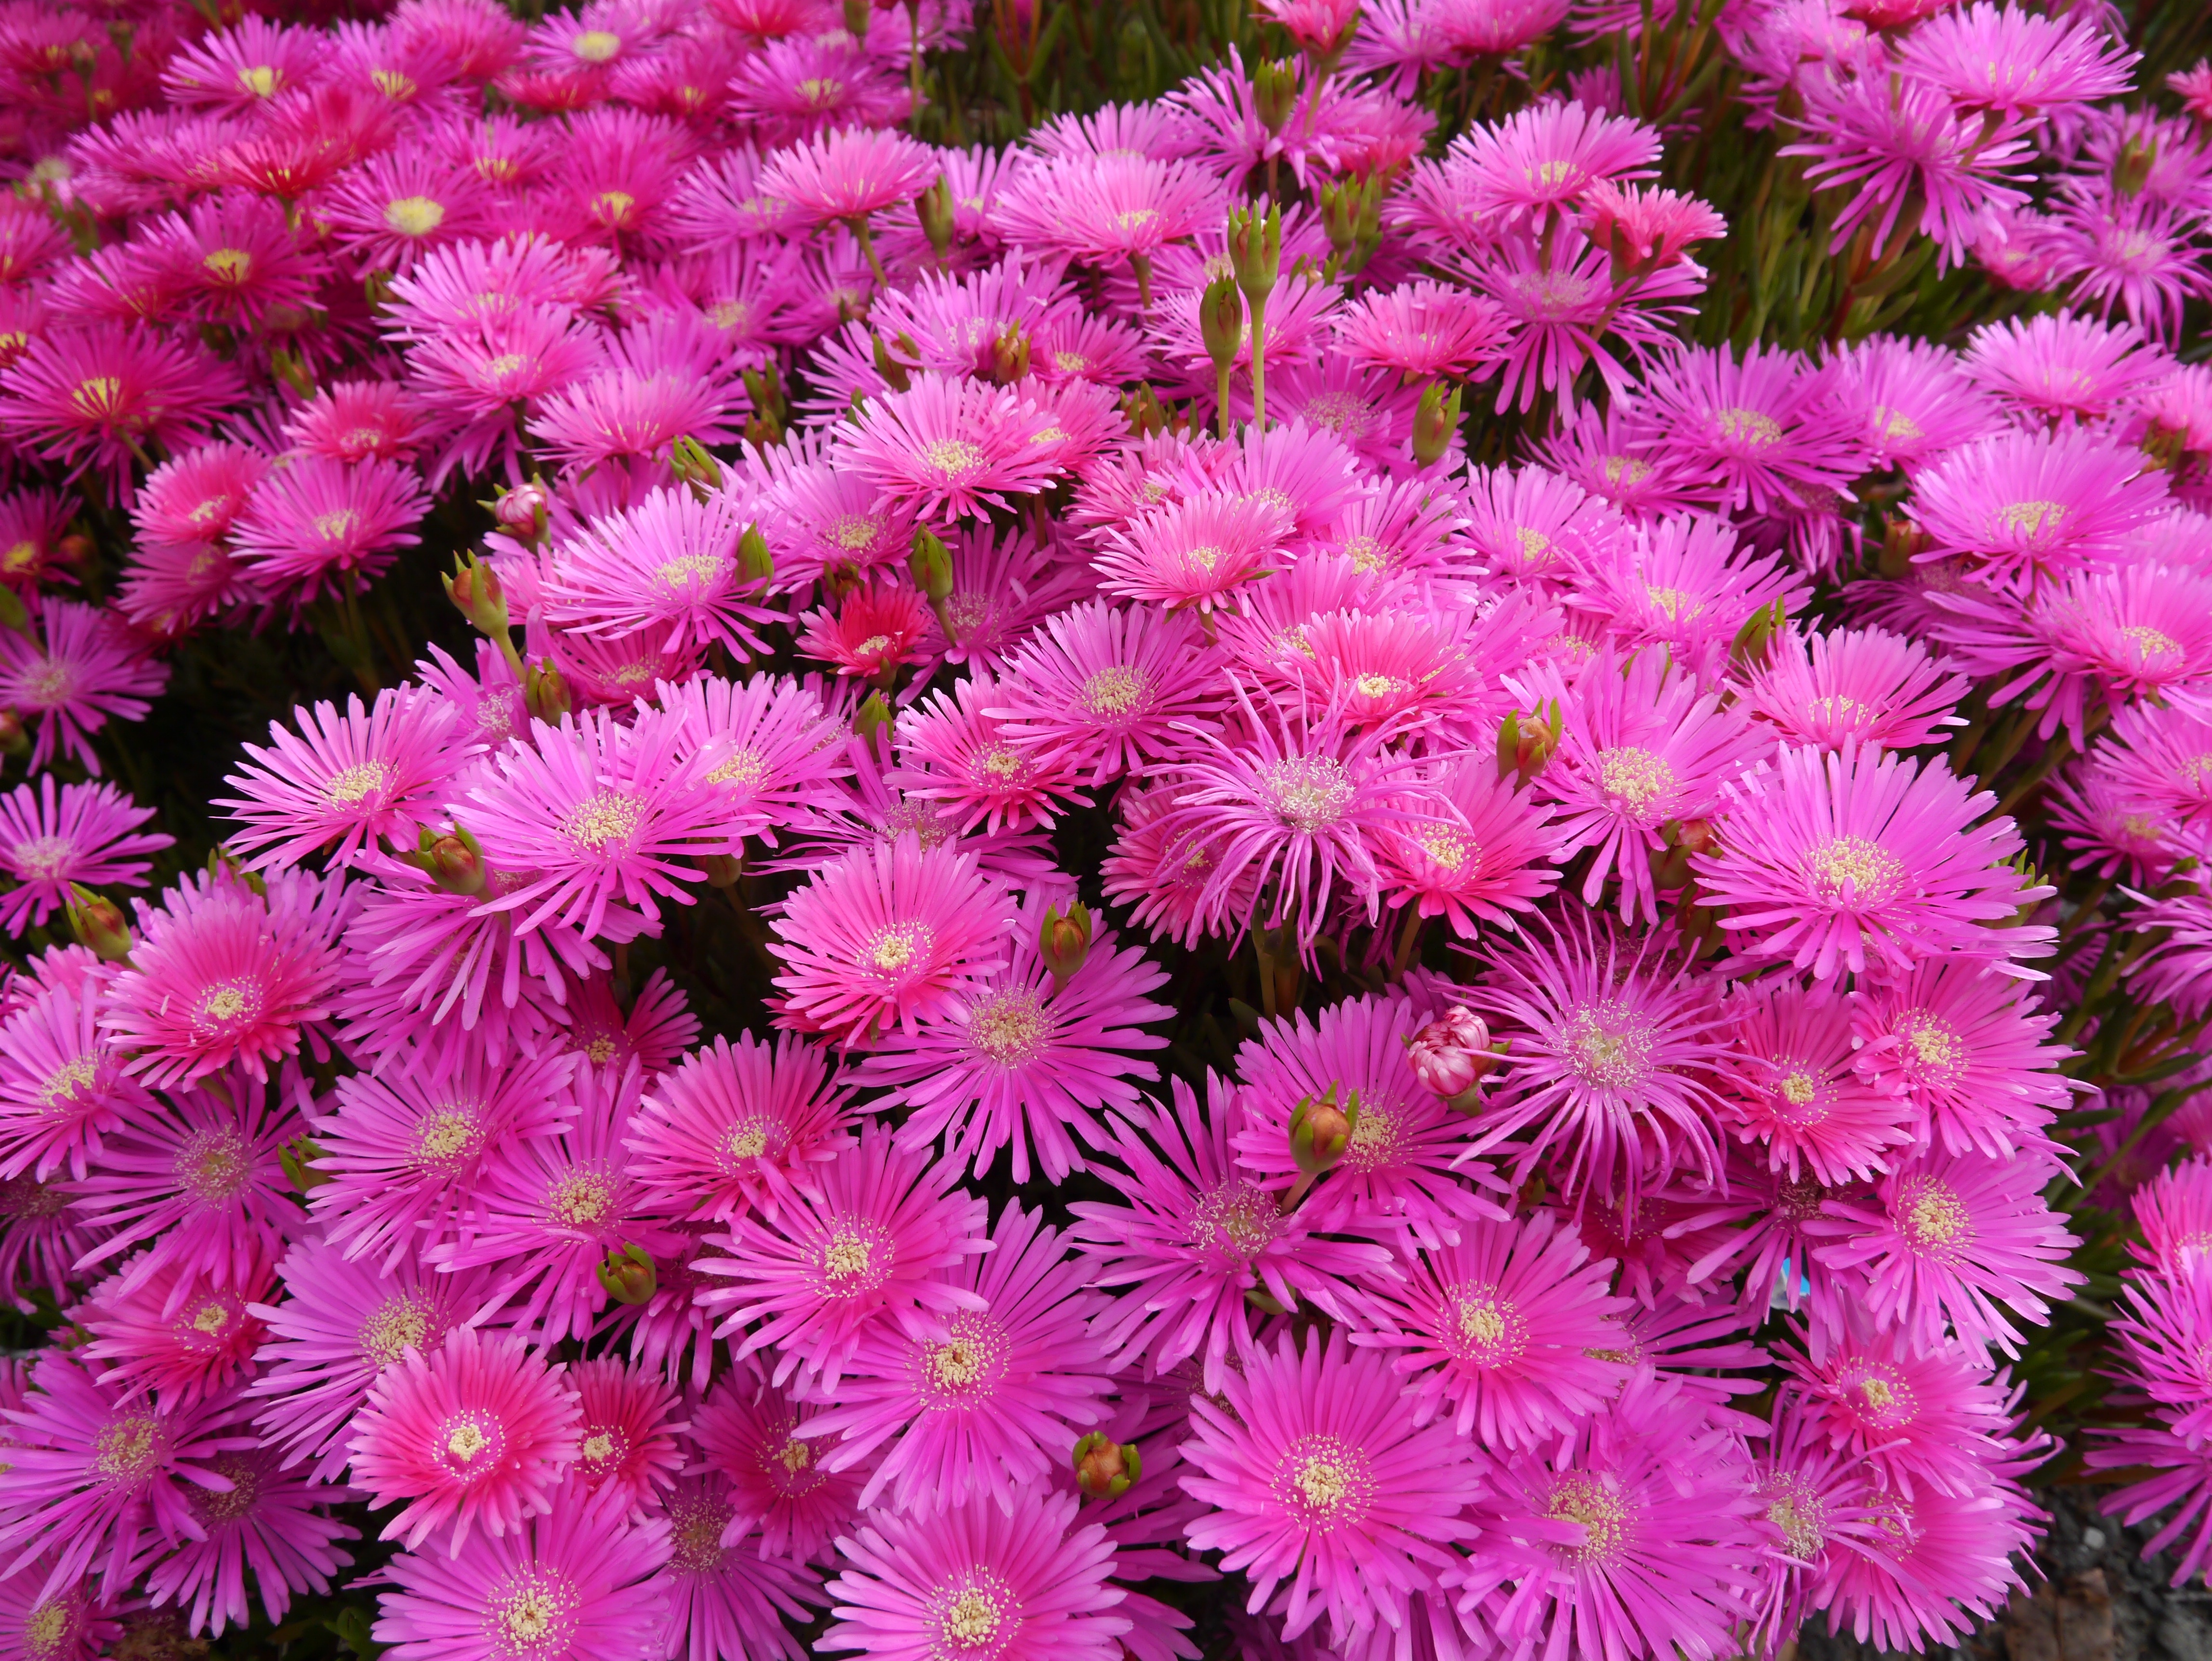
plant, flower, petal, yellow, pink, flora, flowers, pigface, vivid, aster, mum, chrysanthemum, skinny, flowering plant, daisy family, red purple, in the early summer, ice plant, matsubagiku, annual plant, land plant, chrysanths, ice plant family, dorotheanthus bellidiformis